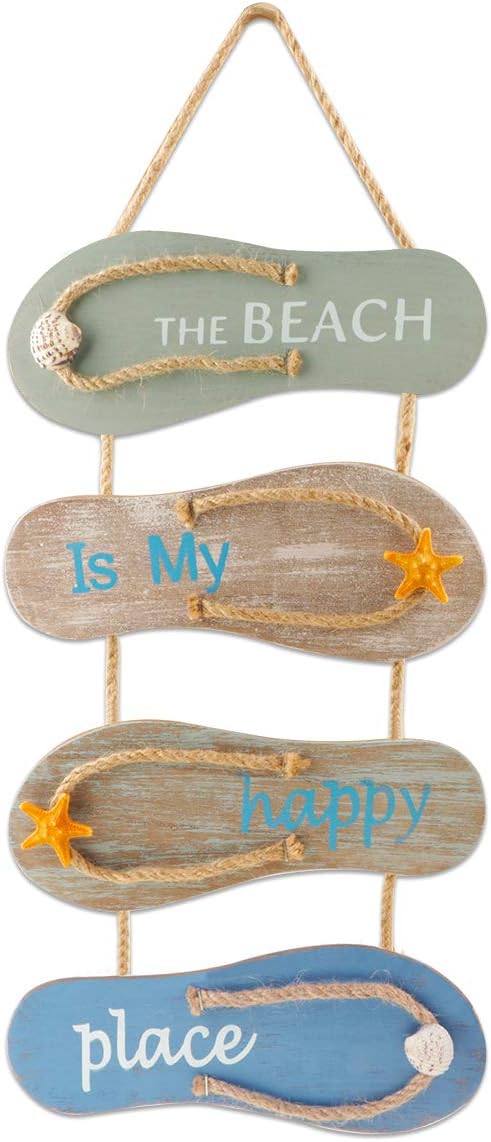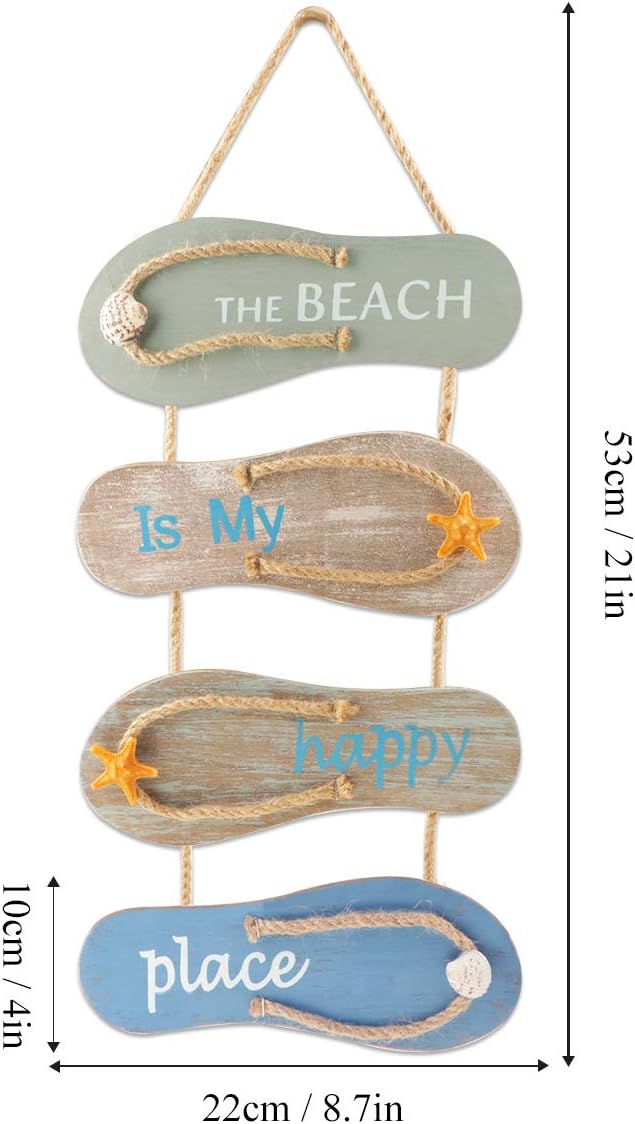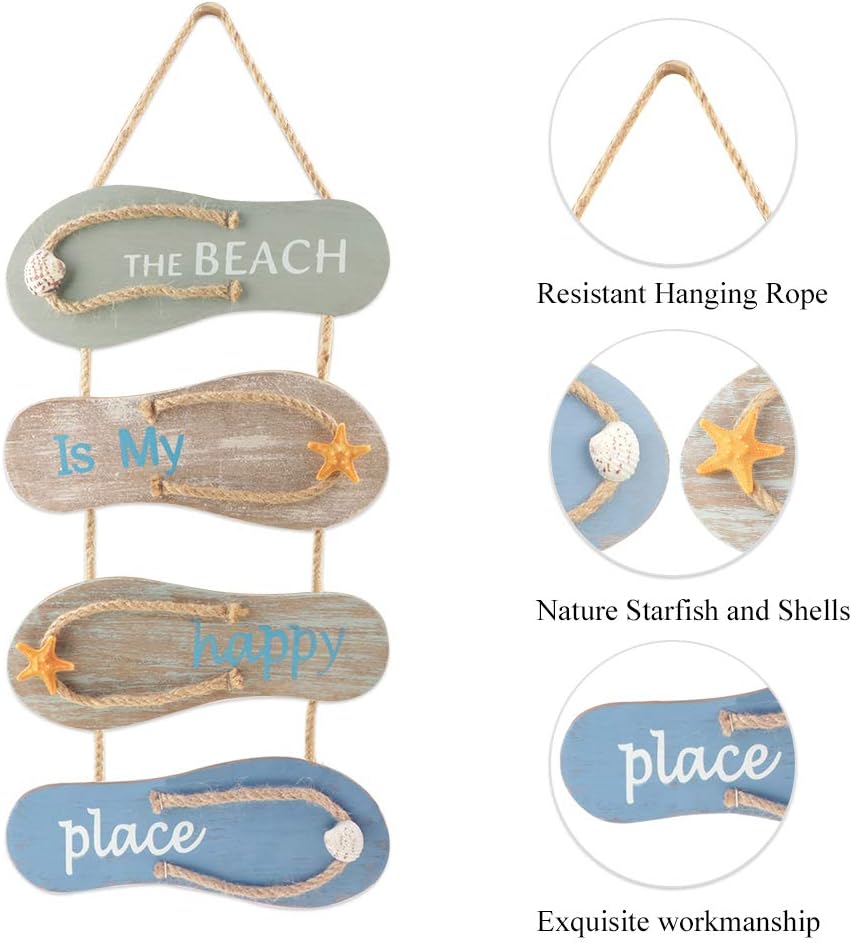
Beach Flip Flop Wall Decoration Wooden Beach Slippers Hanging Decoration,Ocean Home Hanging Sign Wall Decor Ocean Beach Themed Home Décor, 21 x 8.7 x 0.4 Inches
Category: Amazon Home
Specifications Color: Retro blue brownSize: 53cm x 22cm x1cm /21 x 8.7 x 0.4 InchesMaterial: WoodenStyle: Mediterranean StyleType: Hanging DecorationPackage Included: 1x Nautical Beach Flip Flop Feature: 1.This handmade decorative flip flop wall ornament is made of high quality wooden, it's delicate and durable.2.Wide applicable occasion: home, bar, coffee shop, beach restaurant or parties, nautical style DIY photo wall.3.This wooden flip flop decoration is a very nice addition to any sea or ocean themed party, like a Hawaii themed party, seaport party or any birthday party which is near the beach or has themed of the beach and ocean in it. Notice: 1. As the lighting effects, the color of objects maybe a little different from pictures.2.Please allow 1-5mm error due to manual measurement. please make sure you do not mind before you bid.
Features: Material and Size: Handcrafted with high quality Wood and just rope. Flip flop hanging ornament size: 21 x 8.7 x 0.4 Inches.Thickness:10mm,very sturdy. | Beach Themed Design: Flip flop hanging ornament with beach design is the perfect addition to any ocean themed home.This flip flop hanging ornament painted retro light blue,retro blue and retro brown, with some yellow starfish and rope on it make it the perfect nautical wall hanging decor to accent your home. | Wall Hanging Decor:Wide applicable occasion for home, bar, coffee shop, beach restaurant or parties, nautical style DIY photo wall, travel photos, Christmas cards, souvenirs. Make the nautical beach flip flop an essential wall decoration for your living room, bedroom and dormitory. | Easy to Install: You can hang it on the wall with a hook or nail. It can meet the needs of Hawaiian style room decoration. | Perfect Gift : Great gift for those who love sailing and nautical wall art. A perfect nautical wall hanging decor to accent your home with other Mediterranean ornaments like fishing net,sea shells,wood lighthouse,nautical chairs,ect.